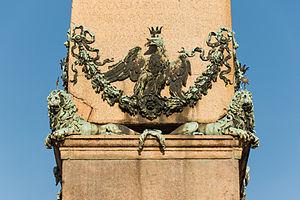
Détail de l'obélisque de la place Saint-Pierre. Notez les inscriptions romaines en latin (dédicaces de Caligula à Auguste et à Tibère). Cité du Vatican
L'obélisque du Vatican est un obélisque égyptien, transporté à Rome par Caligula pour orner la spina de son nouveau cirque du Vatican. Il est érigé au centre de la place Saint-Pierre, depuis le 10 septembre 1586, sur ordre du pape Sixte-Quint.